Bacteriophage AP205

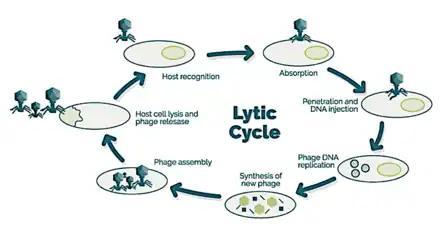
Bacteriophage AP205 is a lytic phage. Upon infection of a bacterium, the following cycle is completed within the host.

Bacteriophage AP205 infects gram-negative bacteria by attaching to and adsorbing into the pilus of the "Acinetobacterium". The maturation protein recognizes the pilin subunits of the host’s pilus. AP205 uses type IV twitching pili for attachment to the host cell. Once bound to the pilus, the virus releases its genome into the bacteria by cleaving the maturation/A protein. During the later stages of infection in single stranded RNAs, the coat protein will bind to an RNA hairpin structure preceding the replicase gene. AP205 is an exception, and does not experience this type of interaction. In other single stranded RNA phages, a high concentration of the coat protein results in the binding of a dimer to the hairpin loop, which blocks ribosomal access. This halts transcription of the replicase protein, and results in packaging of the replicated viral genome. Further research is necessary to determine the termination of replicase translation. After the coat proteins are produced, the capsid experiences self-assembly. Circular permutation exposes the exterior termini on the coat proteins, which cluster together through various interactions. Once assembled, the virus will lyse the cell via the product of the lytic gene. The single-gene lysis mechanism of AP205 is unknown. However, the product of the lysis gene‘ in many single stranded RNA bacteriophages does not have any peptidoglycan degradation ability.